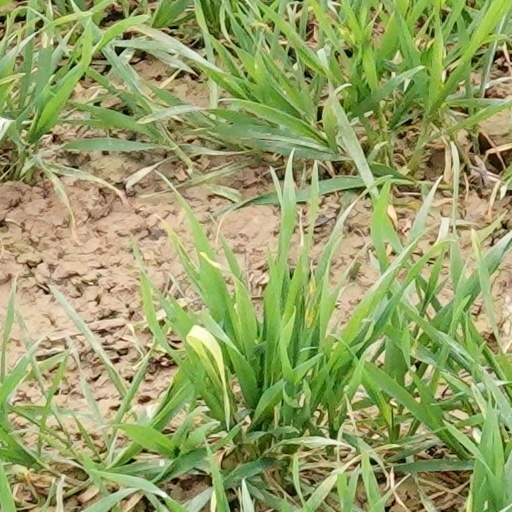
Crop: wheat